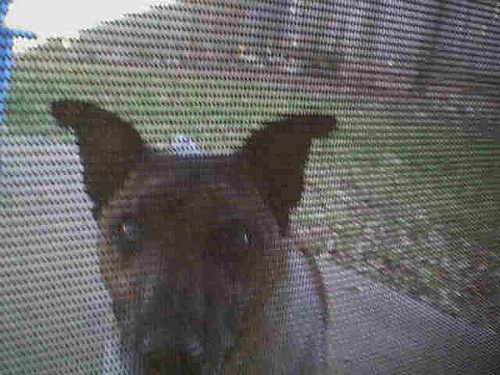
a dog outside looking through a screen door
A dog is looking inside through the screen door.
A standing dog as seen through the mesh of a screen door
a dog stared into the camera in front of a screen
A dog looks alarmed behind a screen door.